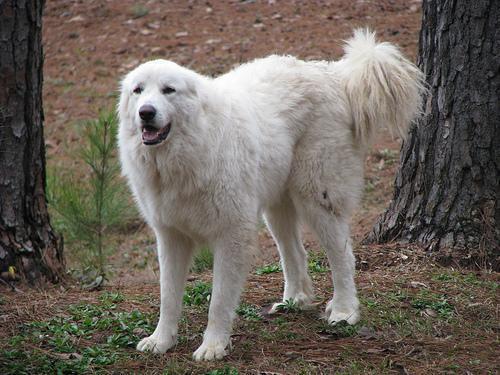
great pyrenees